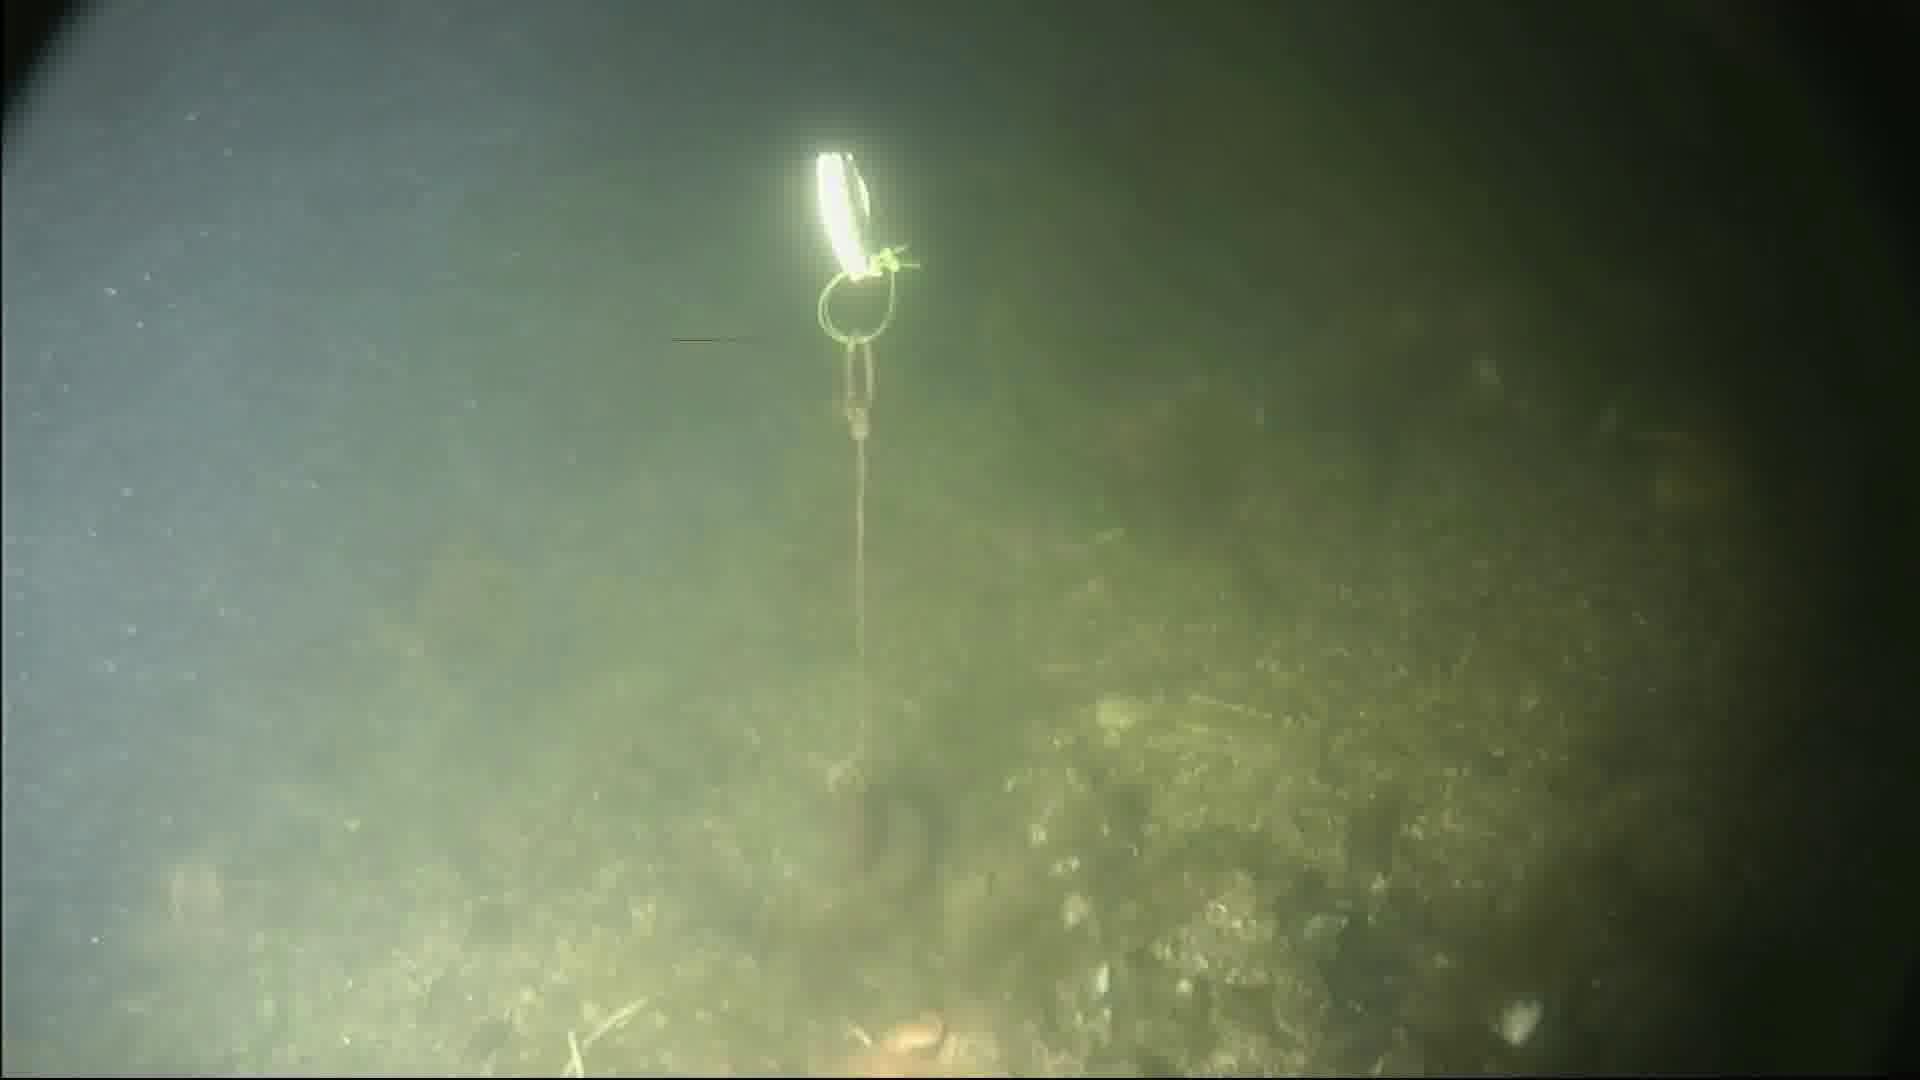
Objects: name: crab
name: starfish